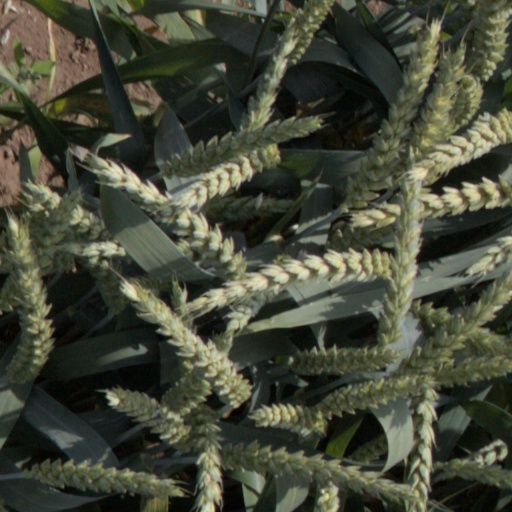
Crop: wheat